Dlinza Forest

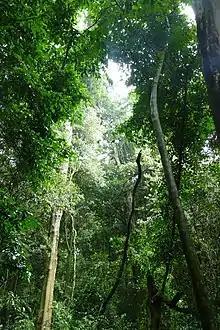
Inside Dhlinza Forest.

The Dlinza Forest is a subtropical forest or Coastal Scarp Forest in Eshowe, Zululand, South Africa, one of five natural forests running in a 100 km line running northwest from the coast. Others are the Ongoye, Entumeni, Nkandla and Qudeni Forests. They are the most important forests in southern Africa from the aspect of unique biodiversity. It contains rare birds, chameleons, snails, butterflies, moths, frogs and beetles. Dlinza is the home of more than 65 species of birds, including the endangered spotted ground thrush which breeds here, rare Delegorgue's pigeon, magnificent purple-crested turaco and Narina trogon.